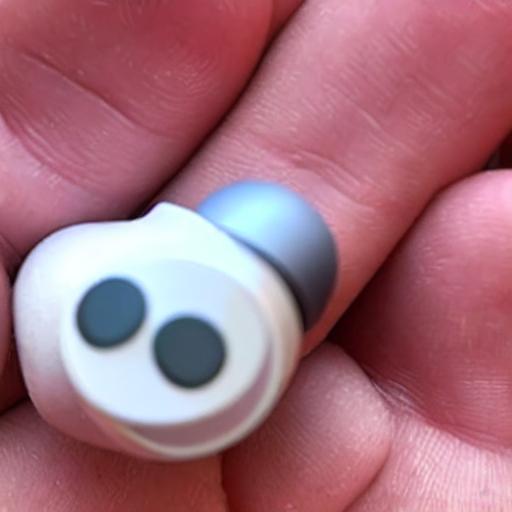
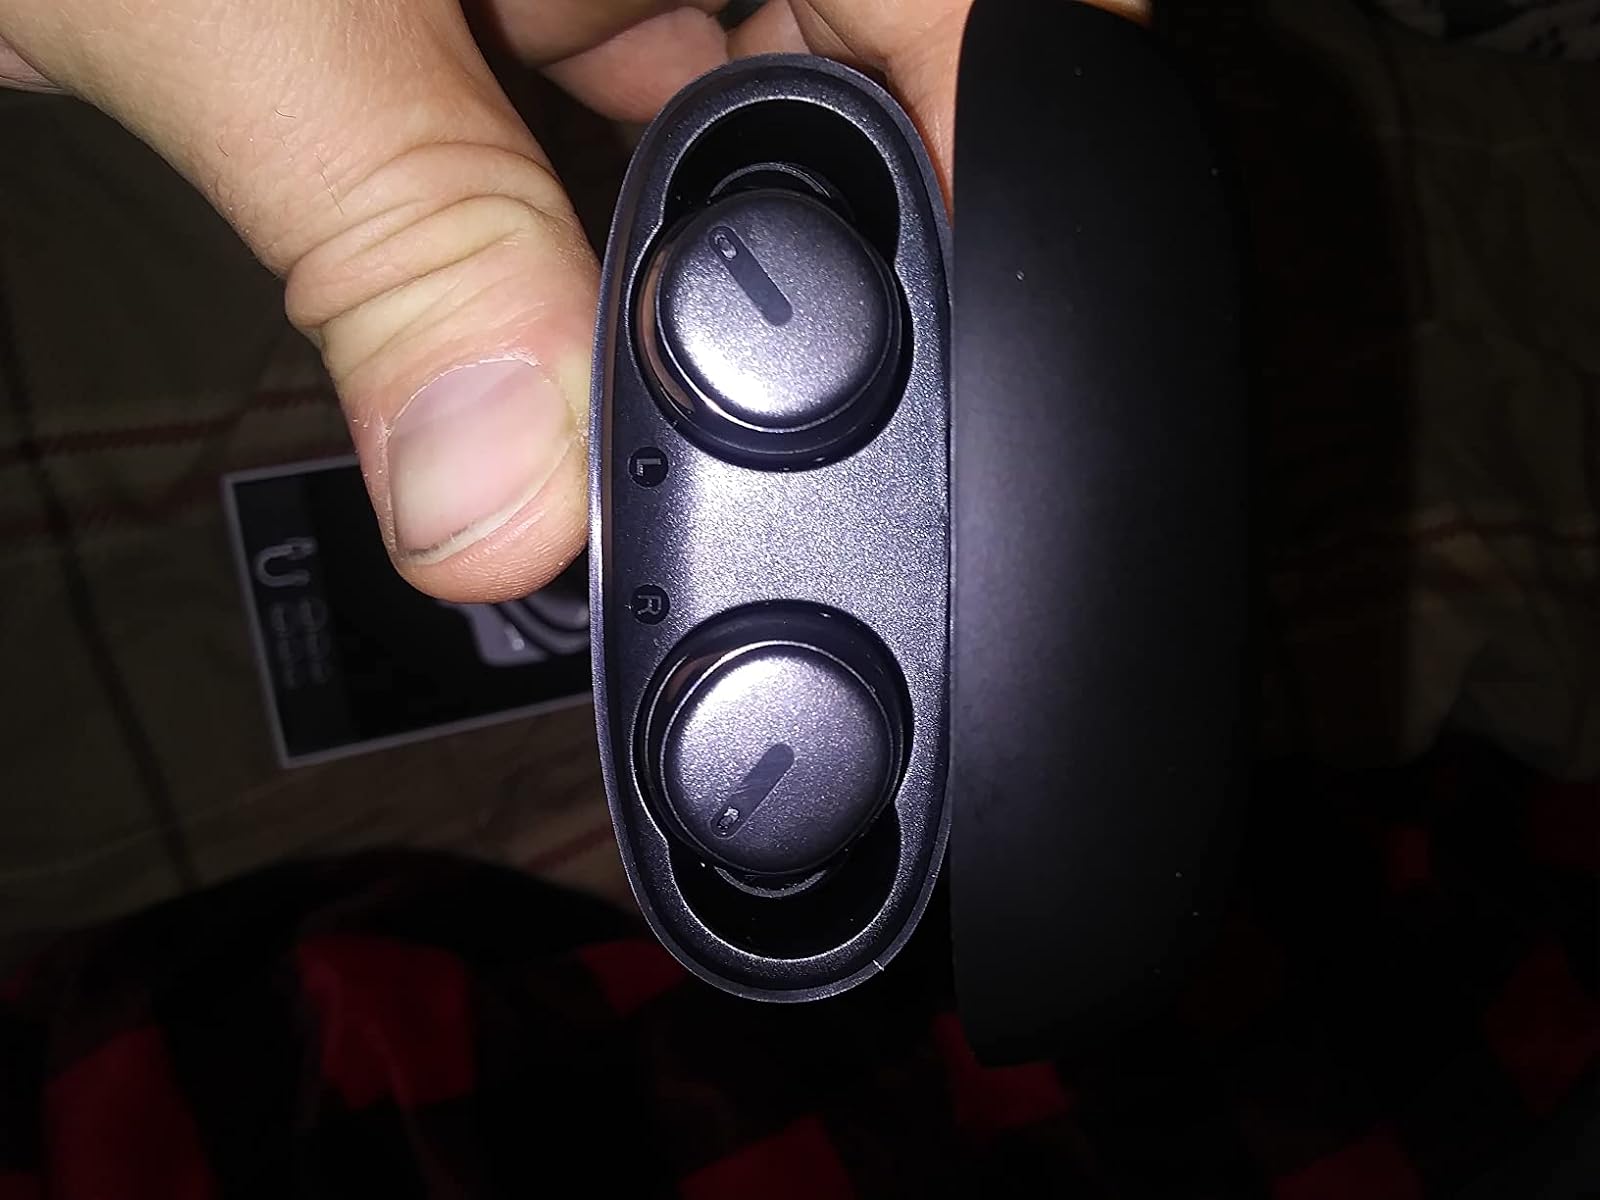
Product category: earbuds
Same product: no